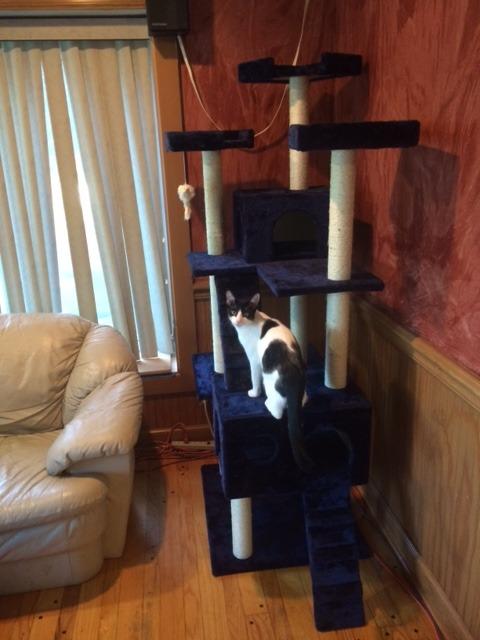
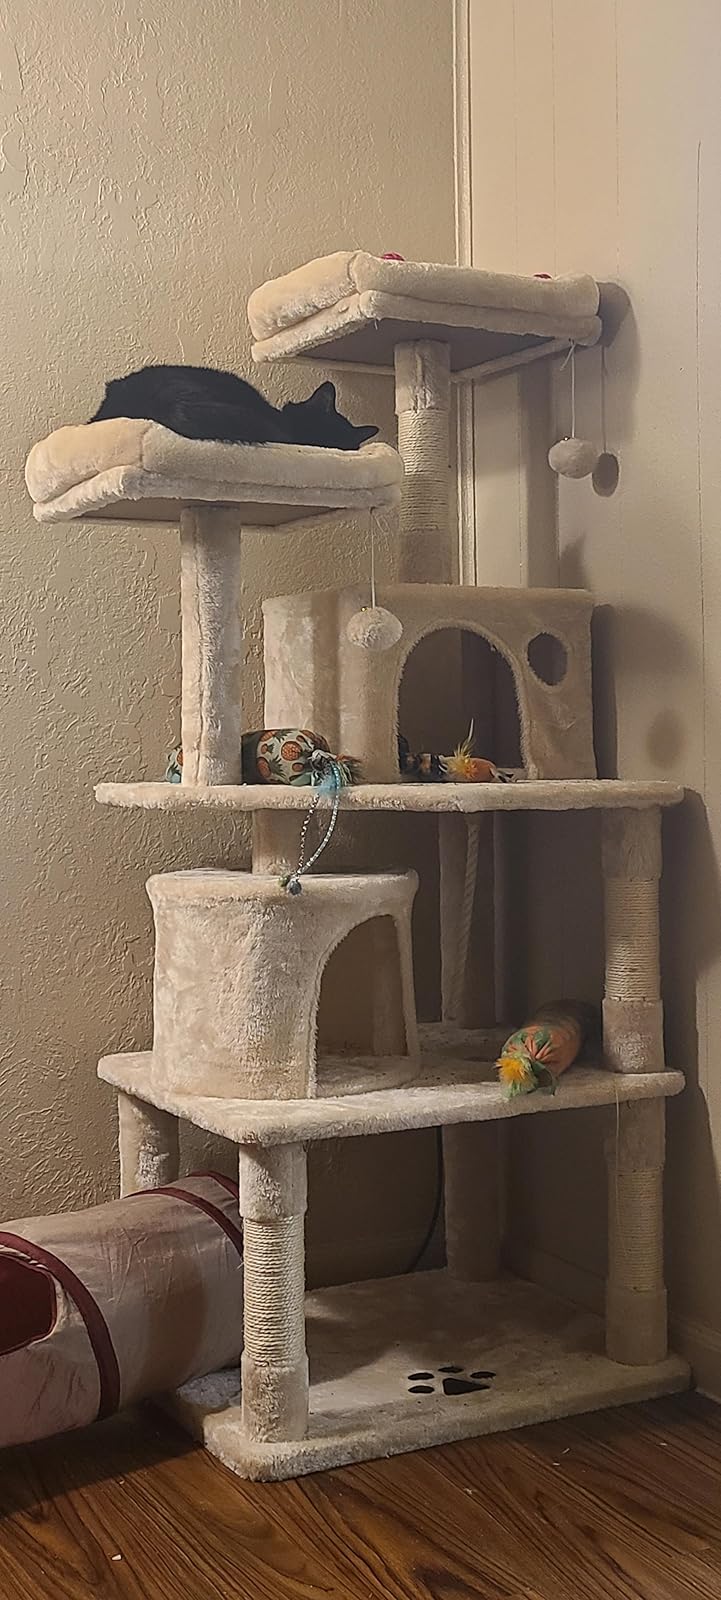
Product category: items_cat tree
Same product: no